Byron Jones (American football)

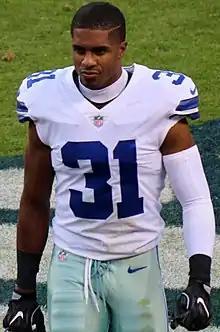
Jones with the Dallas Cowboys in 2017

Byron Philip Jones (born September 26, 1992) is an American former professional football player who was a cornerback in the National Football League (NFL). He played college football for the UConn Huskies, and was selected by the Dallas Cowboys in the first round of the 2015 NFL draft after a stellar combine performance. He holds the unofficial world record for the standing long jump at 12 feet 3 inches (3.73 meters). He played five seasons for the Cowboys, where he was once named Second-team All-Pro and made the Pro Bowl. A free agent after his fifth season, Jones signed a five-year, $82 million contract with the Miami Dolphins, making him the highest-paid cornerback in the NFL at the time.